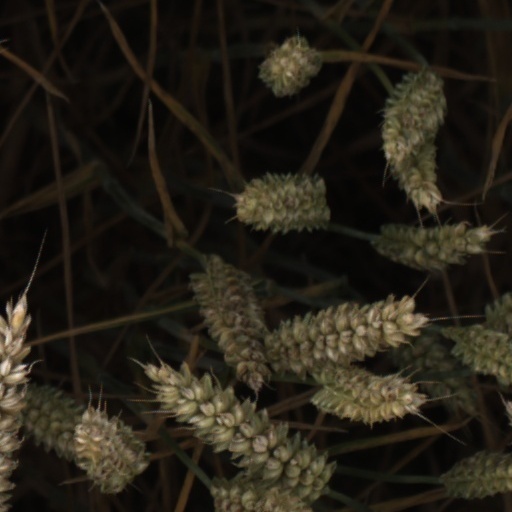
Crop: wheat